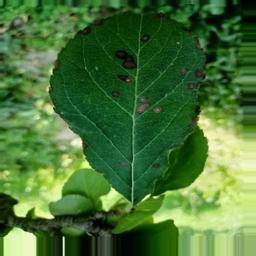
Label: Alternaria